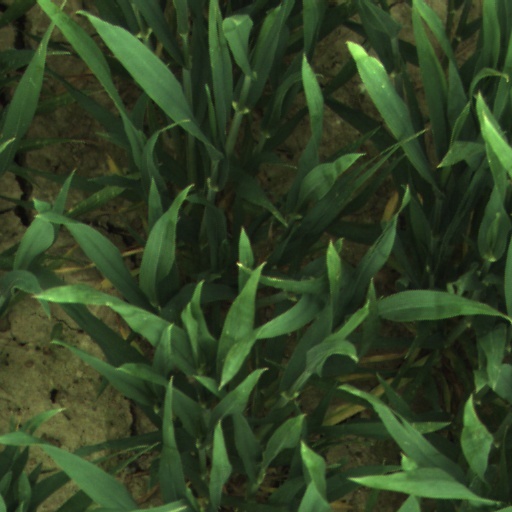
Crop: wheat